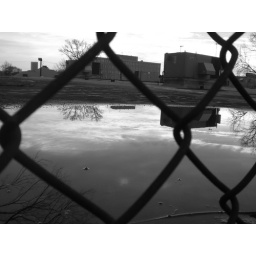
the sky is reflecting in the water pooled on the roof of a building